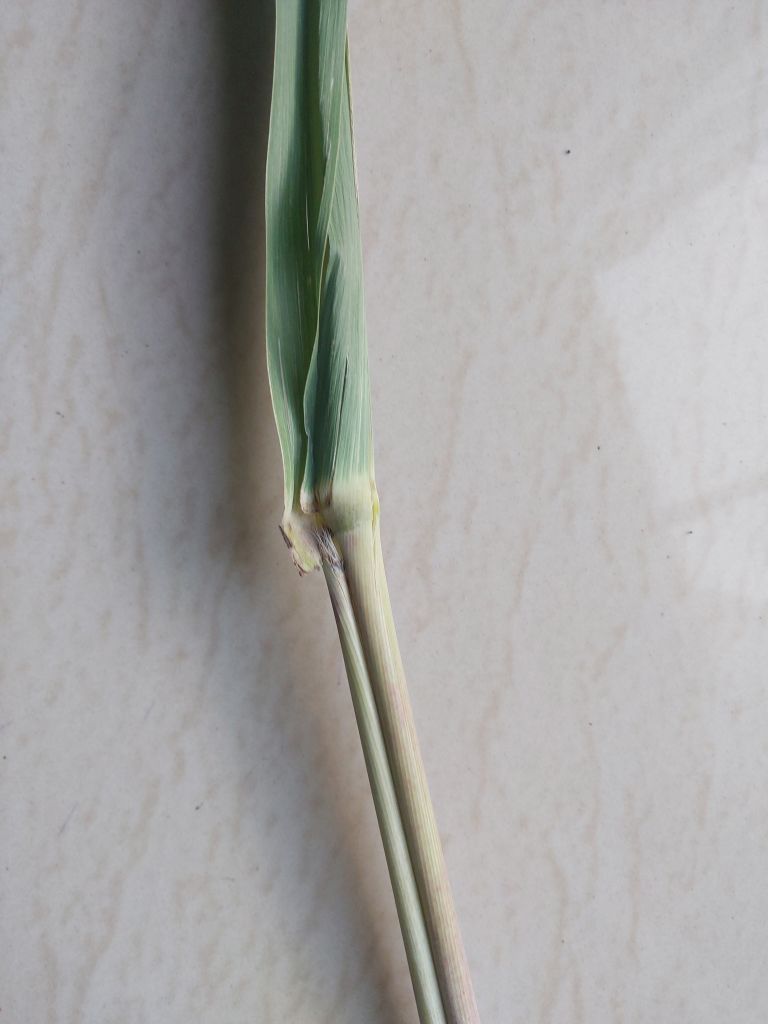
Label: Smut